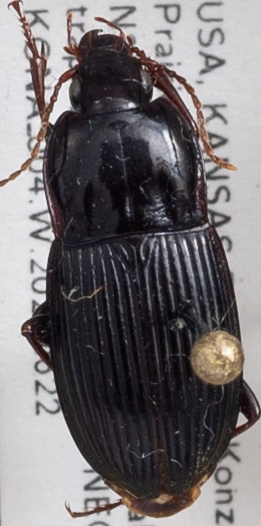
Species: Pterostichus permundus
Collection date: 2022-06-22
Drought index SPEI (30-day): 0.794
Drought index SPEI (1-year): -0.078
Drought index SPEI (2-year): -0.086